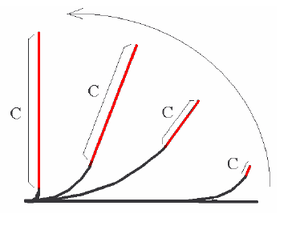
En physiologie végétale, le gravitropisme, est la façon dont les plantes se développent et s'orientent en relation avec la gravité.